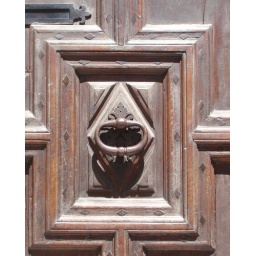
Door knocker framed in a wooden door